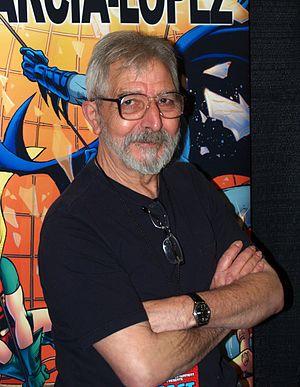
José Luis García-López est un dessinateur espagnol de comics, né le 26 mars 1948, qui vit et travaille aux États-Unis. Il a notamment dessiné pour l’éditeur DC Comics plusieurs épisodes de Batman, Superman et leurs séries dérivées ; on lui doit également le graphic novel Star Raiders et la mini-série Cinder and Ashe.